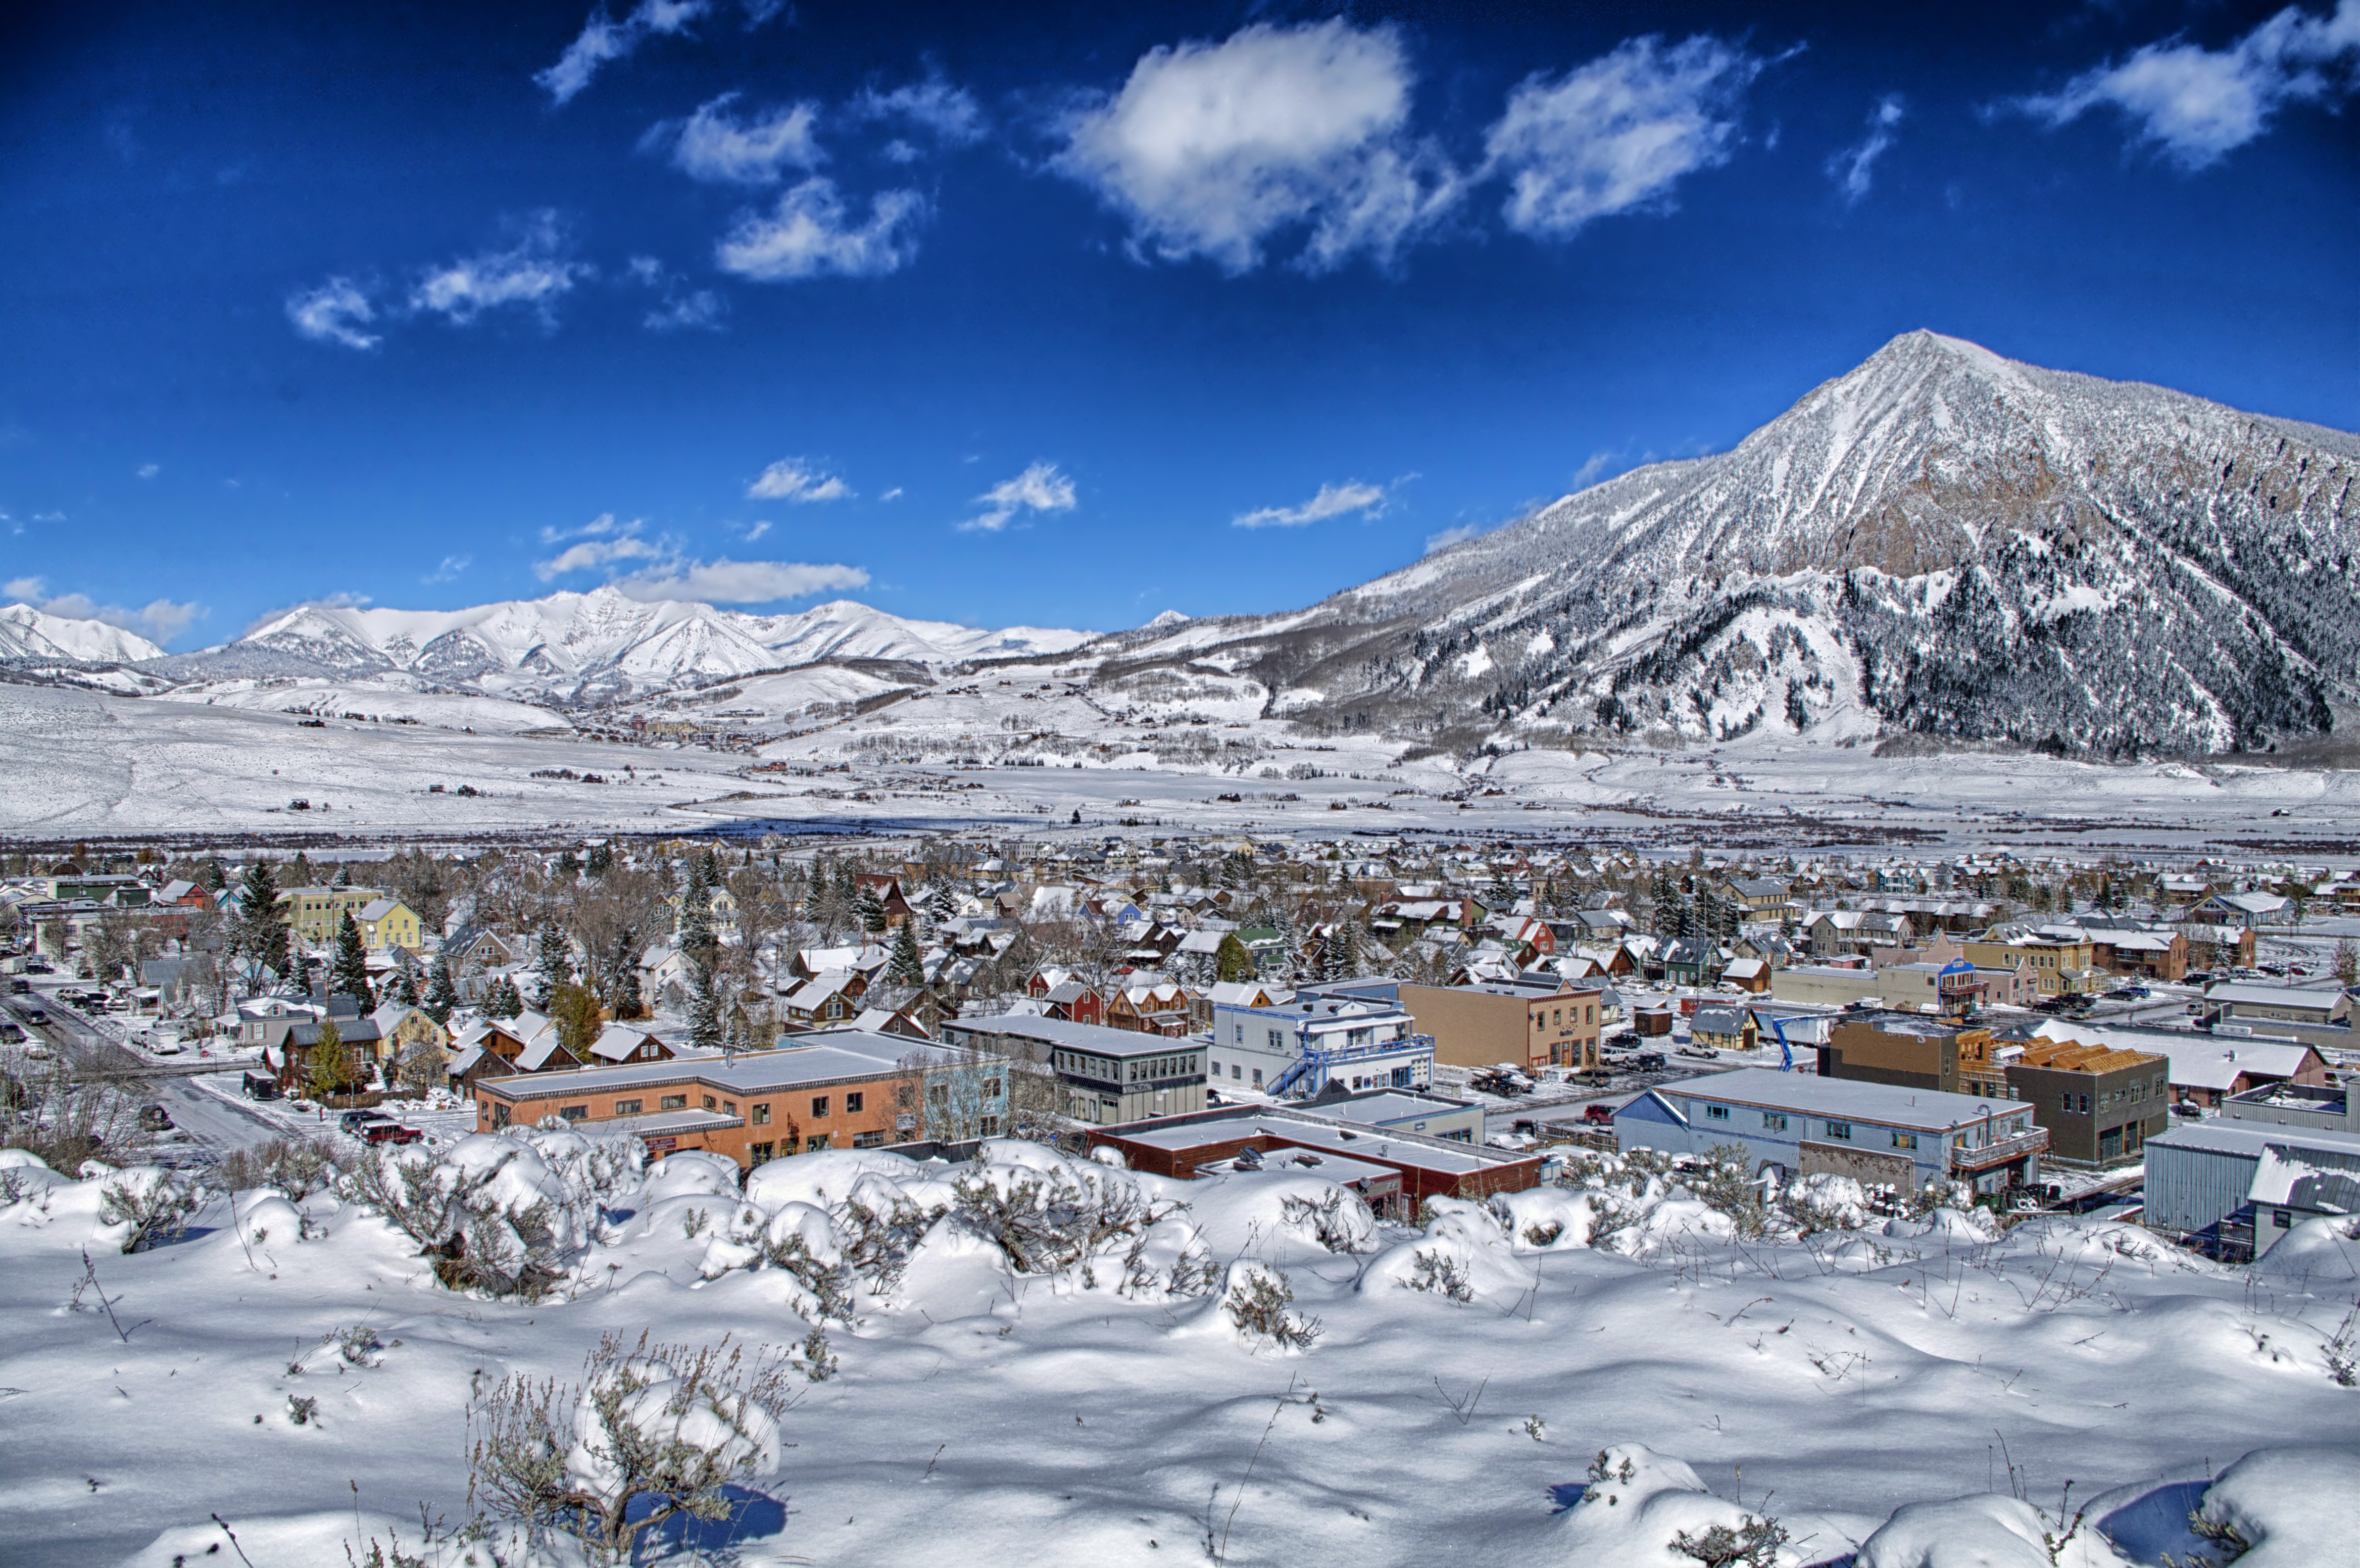
landscape, nature, mountain, snow, winter, architecture, sky, town, mountain range, ice, scenic, weather, arctic, season, outside, hdr, clouds, colorado, buildings, resort, mountains, alps, plateau, piste, mountainous landforms, geological phenomenon, crested butte